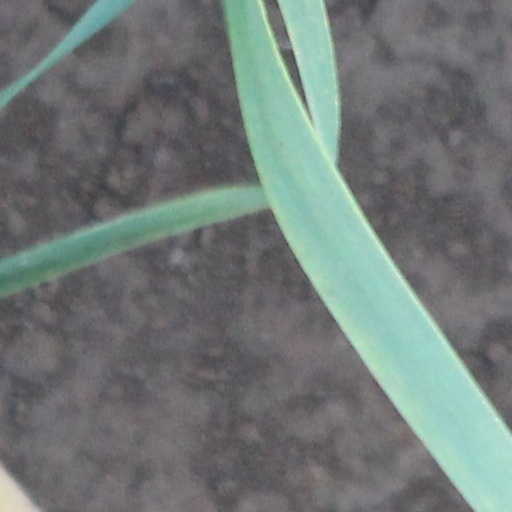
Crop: wheat